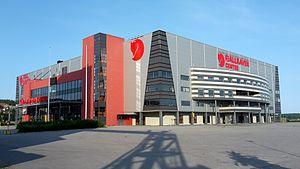
La Fjällräven Center est une salle omnisports située à Örnsköldsvik en Suède. Elle remplace Kempehallen, l'ancienne salle de sport officielle de l'équipe de hockey sur glace MODO hockey et a été ouverte le 26 août 2006.
Le Melodifestivalen 2018 est le concours de chansons permettant de sélectionner le représentant de la Suède au Concours Eurovision de la chanson 2018. Il consistera en quatre demi-finales, rassemblant sept artistes chacune, une deuxième chance et une finale. Les participants ont été annoncés par SVT le 28 novembre 2017.